Hammond Building

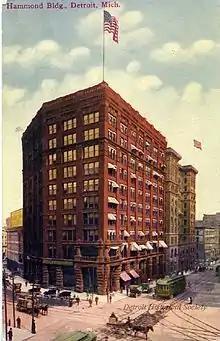
Postcard of the Hammond Building, c. 1915

In August 1890, the 246 offices of the building were illuminated for an entire week to honor the Detroit International Exposition. Edison incandescent lights and gas were utilized to light up the offices. During the day, the offices of the building were opened to allow visitors to tour the building. Throughout the life of the building incandescent lights had a usage sufficient for Westinghouse Electric & Manufacturing Company's Incandescent Lamp Division carried a stock in Detroit specifically for the Hammond Building.